Research Councils UK

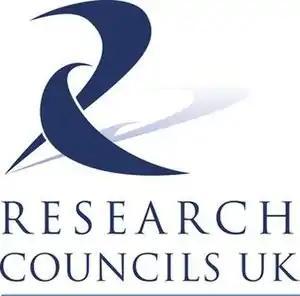

Research Councils UK, sometimes known as RCUK, was a non-departmental public body that coordinated science policy in the United Kingdom from 2002 to 2018. It was an umbrella organisation that coordinated the seven separate research councils that were responsible for funding and coordinating academic research for the arts, humanities, science and engineering. In 2018 Research Councils transitioned into UK Research and Innovation (UKRI).